Developments in Dubai

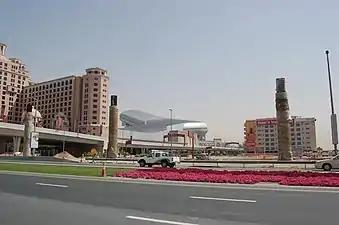
The Mall of the Emirates with the Ski Dubai.

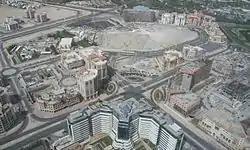
DHCC as seen from the air on 1 May 2007

The Mall of the Emirates is a shopping mall in Dubai, United Arab Emirates. It is currently owned by Majid Al Futtaim (MAF Holding) and was designed by the American architectural firm, F+A Architects. Mall of the Emirates contains approximately of shops and the entire mall forms a total of approximately . In a global perspective, the world's largest shopping mall, the South China Mall in Dongguan, China, contains approximately of shopping space in a complex that totals approximately .